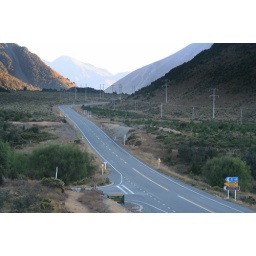
arthurs pass highway frm near craigieburn skifield road turnoff.